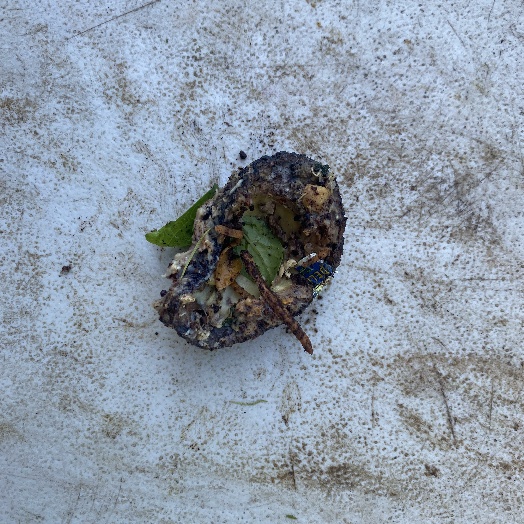
Label: generalcompost